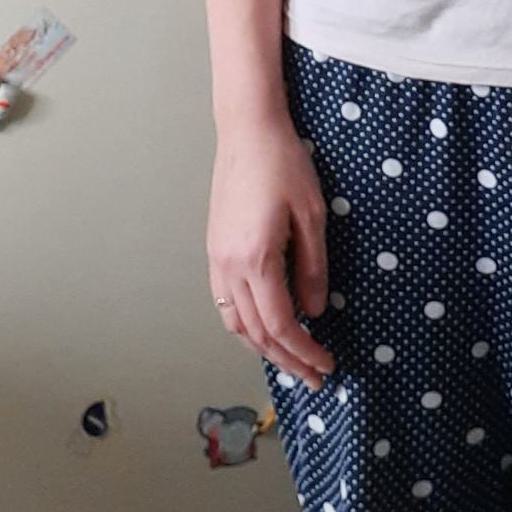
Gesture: no_gesture